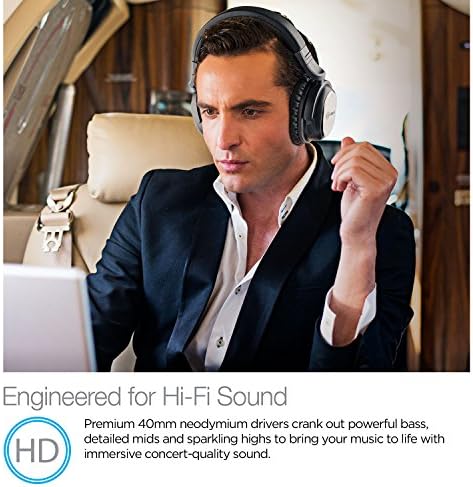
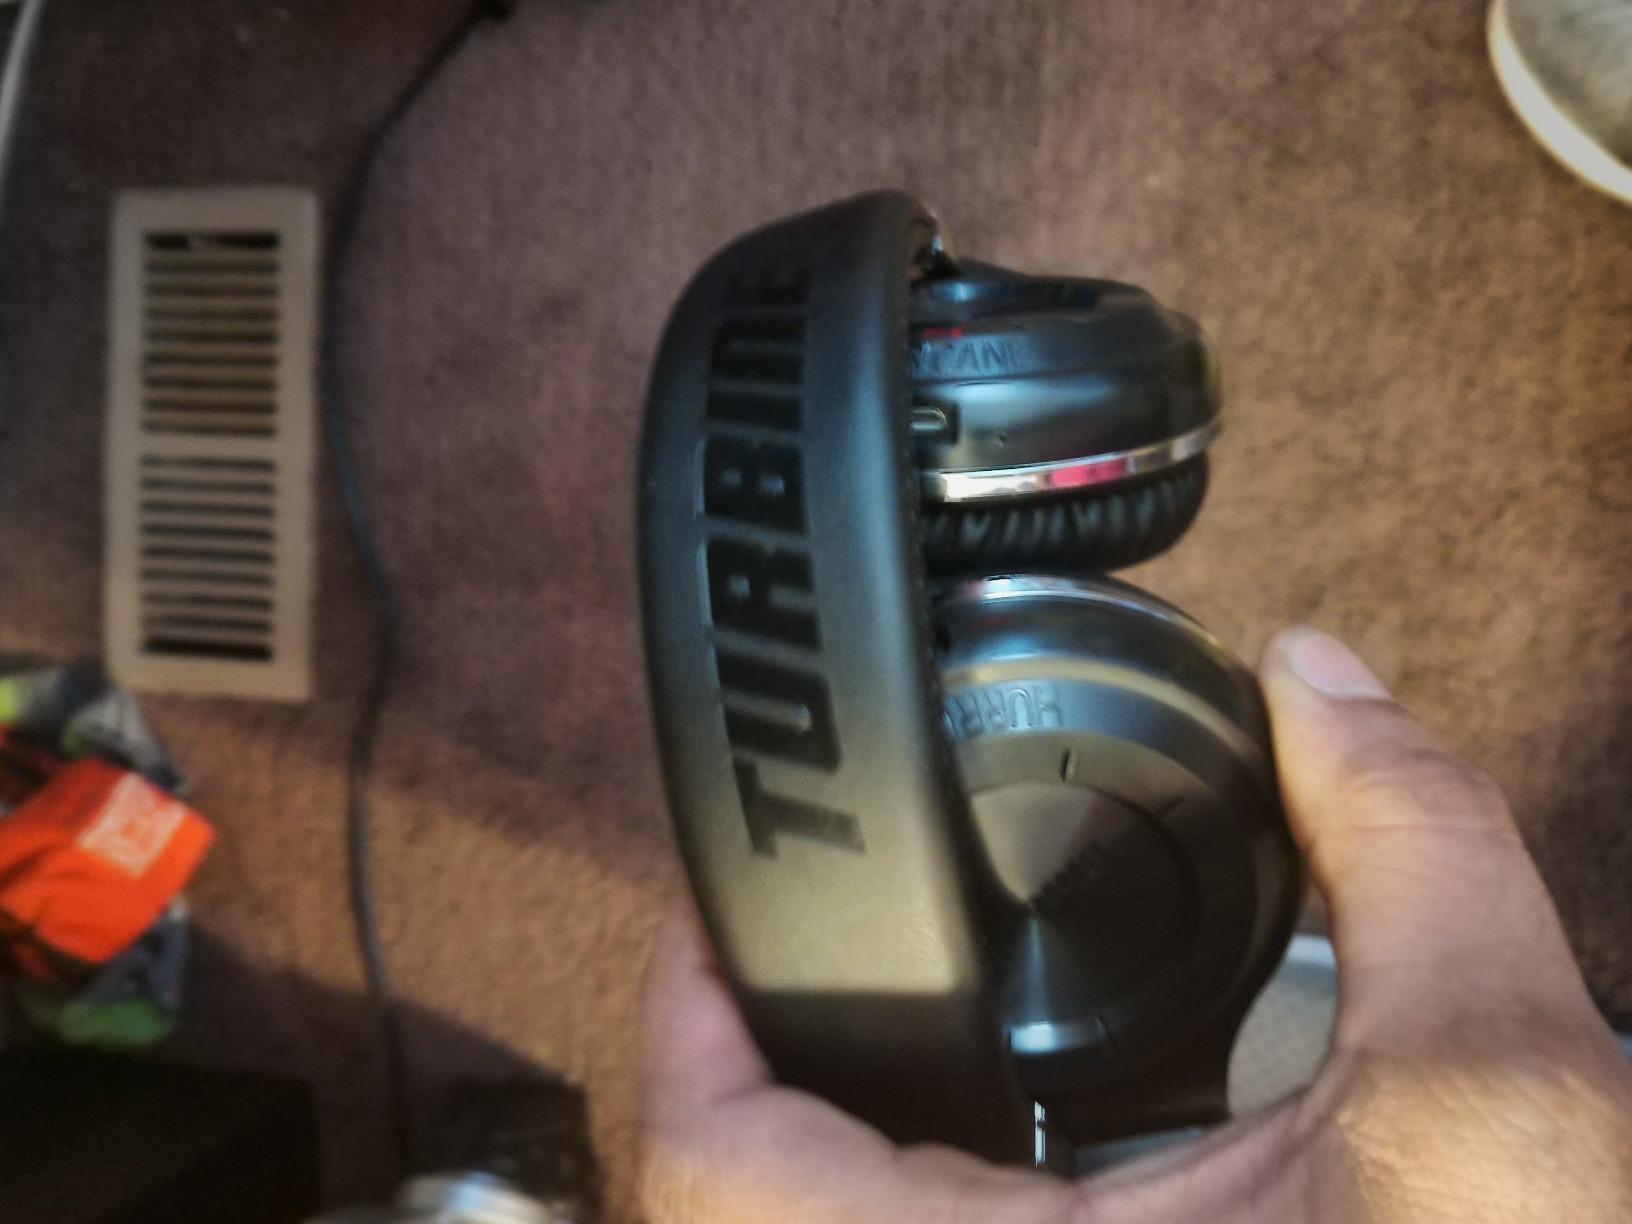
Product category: headphones
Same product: no